Ice hockey at the Olympic Games

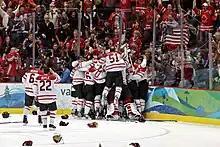
Members of the Canadian team celebrate moments after Sidney Crosby's gold medal-winning overtime goal at the 2010 Winter Olympics.

The next tournament format was hosted in Salt Lake City, United States. Finnish centre Raimo Helminen became the first ice hockey player to compete in six tournaments. In the quarter-finals, Belarus defeated Sweden in one of the biggest upsets since the Miracle on Ice. The team lost to Canada 7–1 in the semi-final and Russia 7–2 in the bronze medal game, respectively. The Canadian team rebounded from a disappointing first round and defeated the American team (who eliminated Russia 3–2 in the semi-final) in the gold medal game, winning their first gold medal in 50 years and seventh in men's hockey overall.